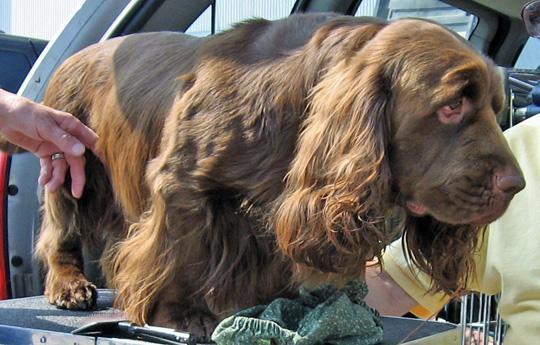
Sussex_spaniel